George Phipps, 2nd Marquess of Normanby

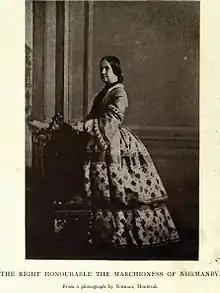
Laura the Marchioness of Normanby by William Notman

Lord Normanby married Laura Russell, daughter of Captain Robert Russell RN, in 1844. The couple had seven children.